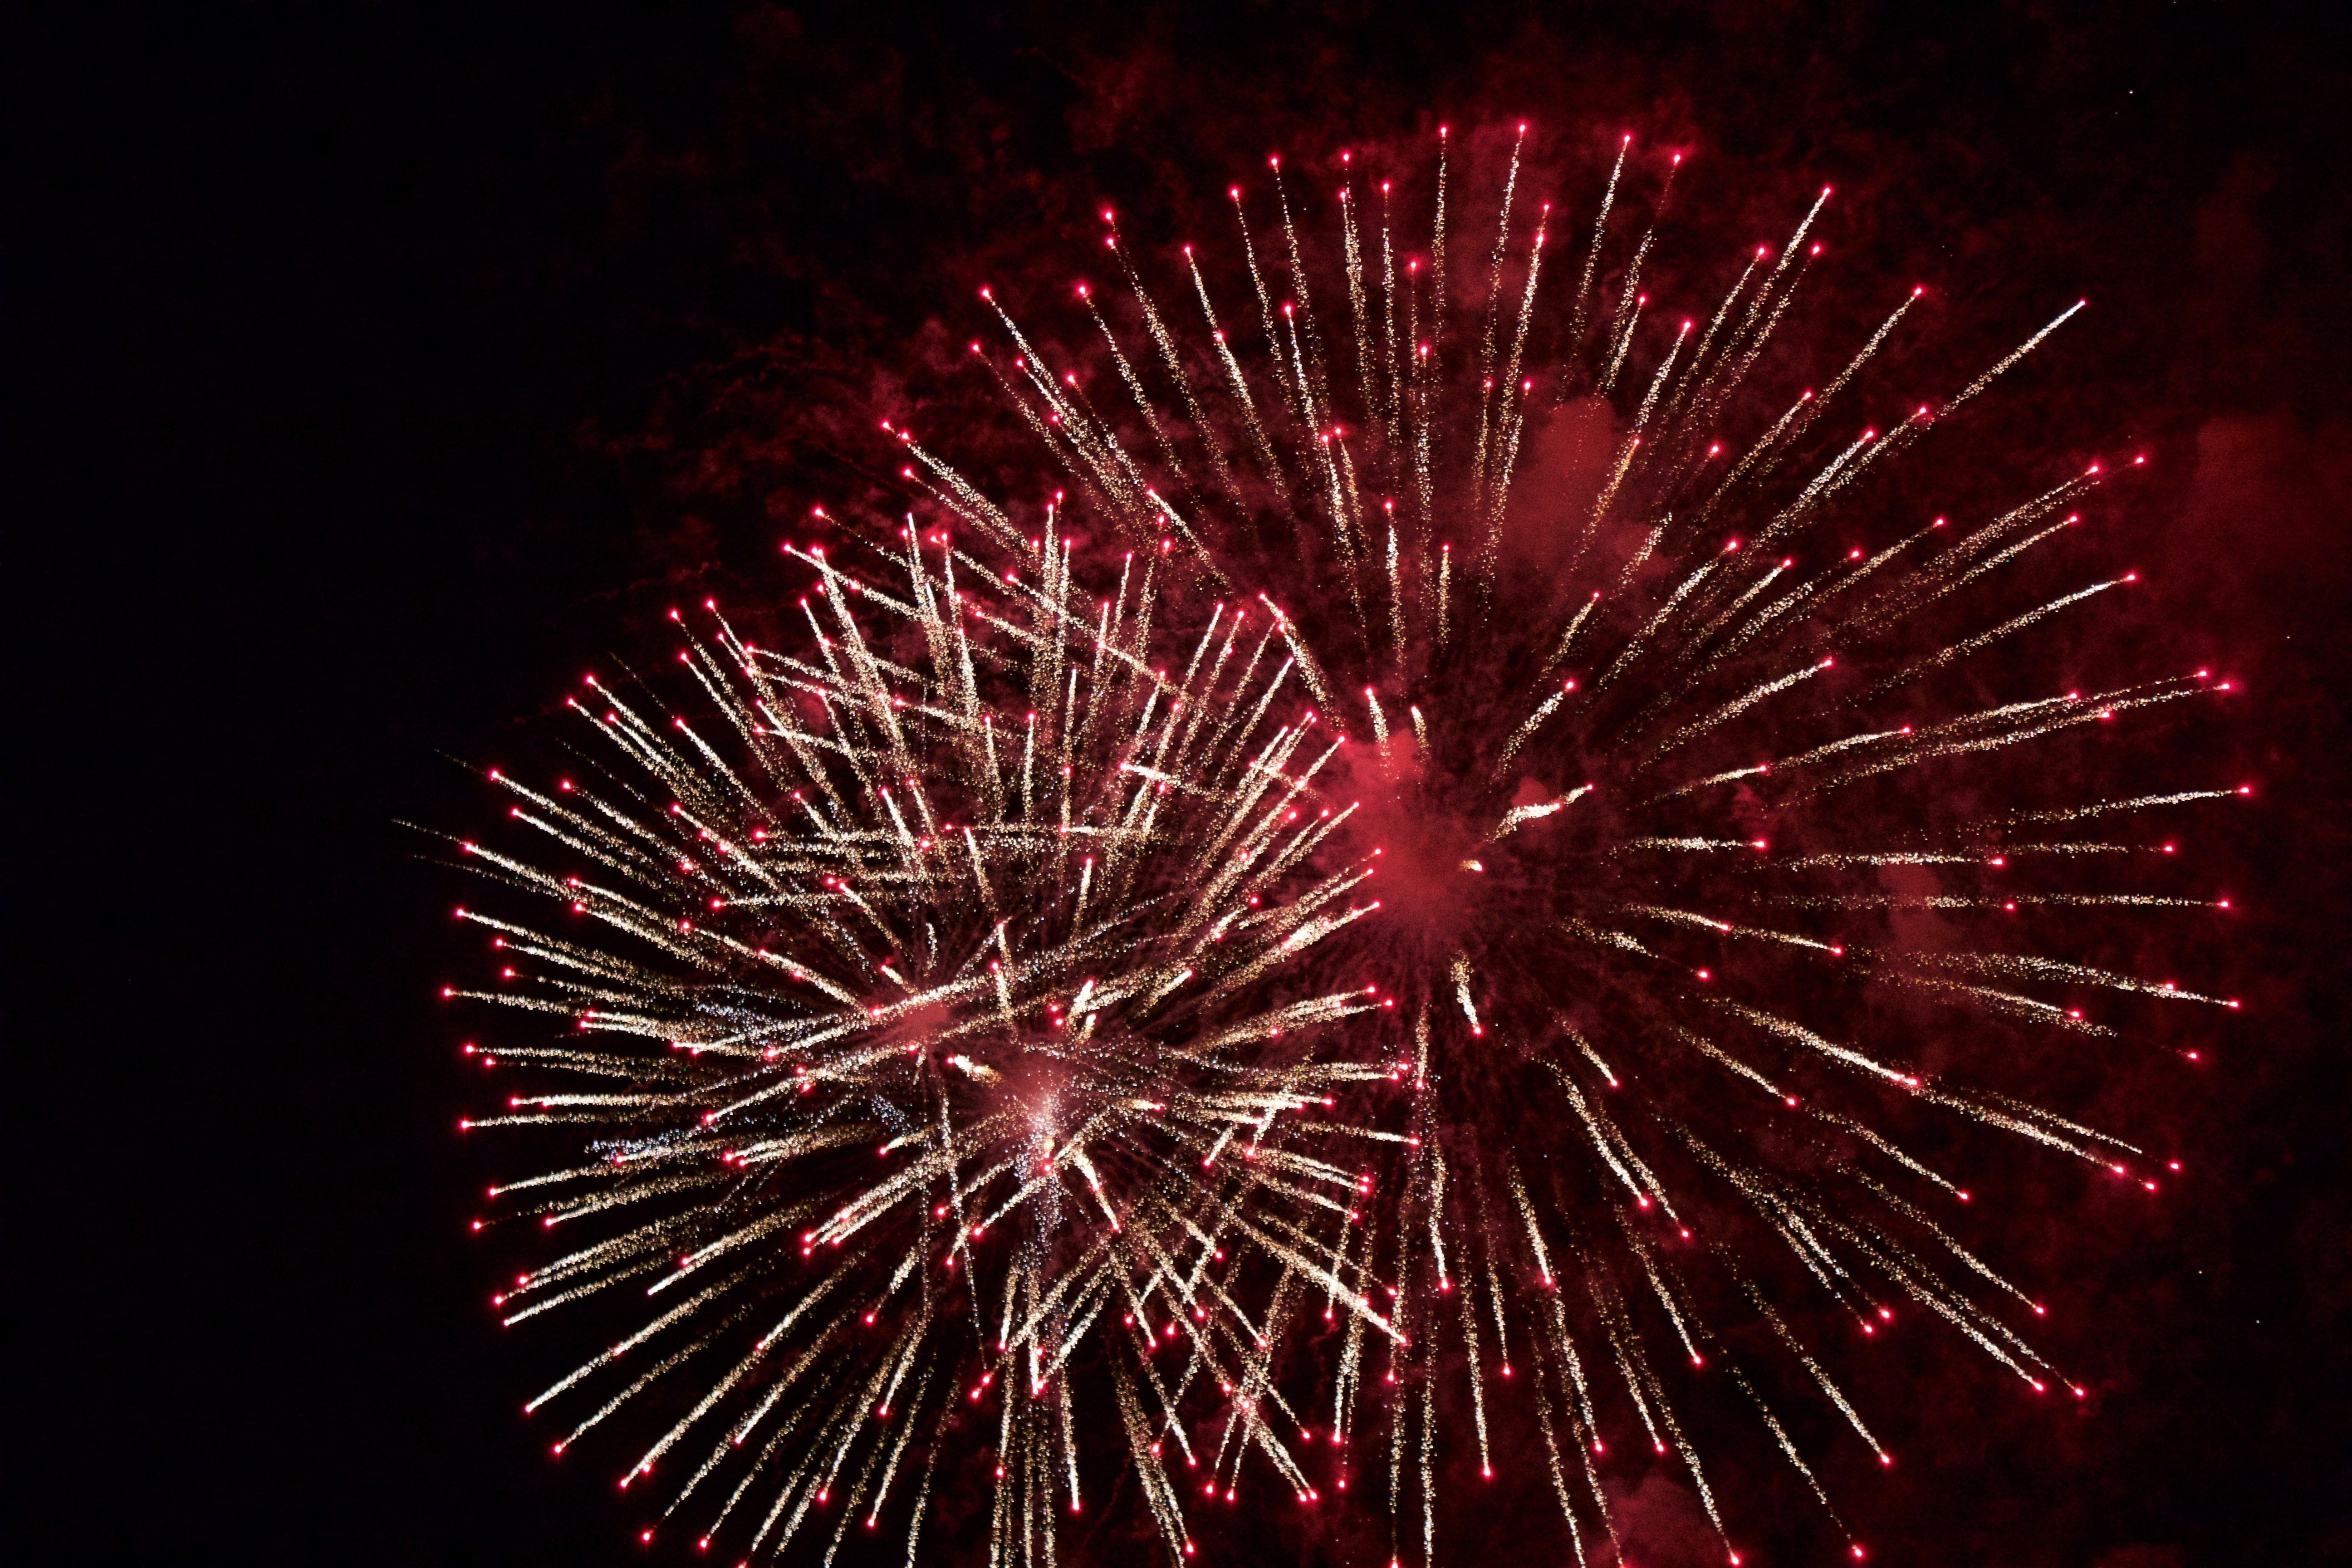
recreation, fireworks, event, outdoor recreation